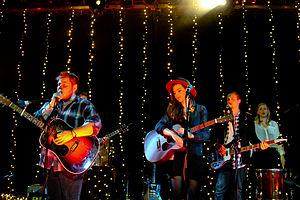
Of Monsters and Men est un groupe d'indie folk islandais, originaire de Reykjavik. Formé en 2010, le groupe se compose actuellement de Nanna Bryndís Hilmarsdóttir, co-chanteuse et guitariste, Ragnar « Raggi » Þórhallsson, co-chanteur et guitariste, Brynjar Leifsson, guitariste, Arnar Rósenkranz Hilmarsson, batteur, et Kristján Páll Kristjánsson, bassiste. Árni Guðjónsson, pianiste et accordéoniste, a quitté le groupe en 2012. Le premier album du groupe, My Head Is an Animal, connait un succès international porté par la chanson Little Talks qui en est extraite.